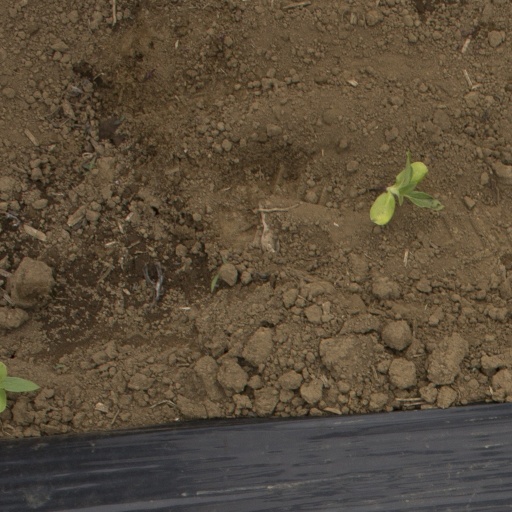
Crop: Jerusalem artichoke